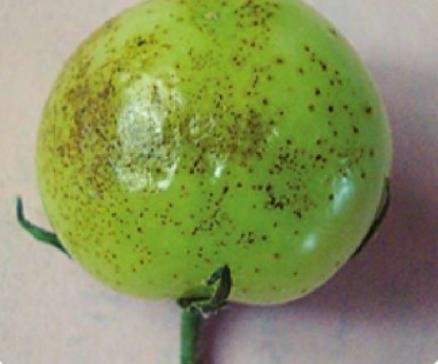
Plant: Tomato
Disease: tomato bacterial leaf spot